James Newton Howard

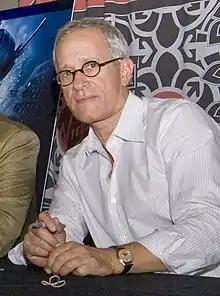
Howard at the premiere of "The Dark Knight", 2008

James Newton Howard (born June 9, 1951) is an American film composer, orchestrator and music producer. He has scored over 100 films and is the recipient of a Grammy Award, an Emmy Award, and nine nominations for Academy Awards.